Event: Ecuador Earthquake
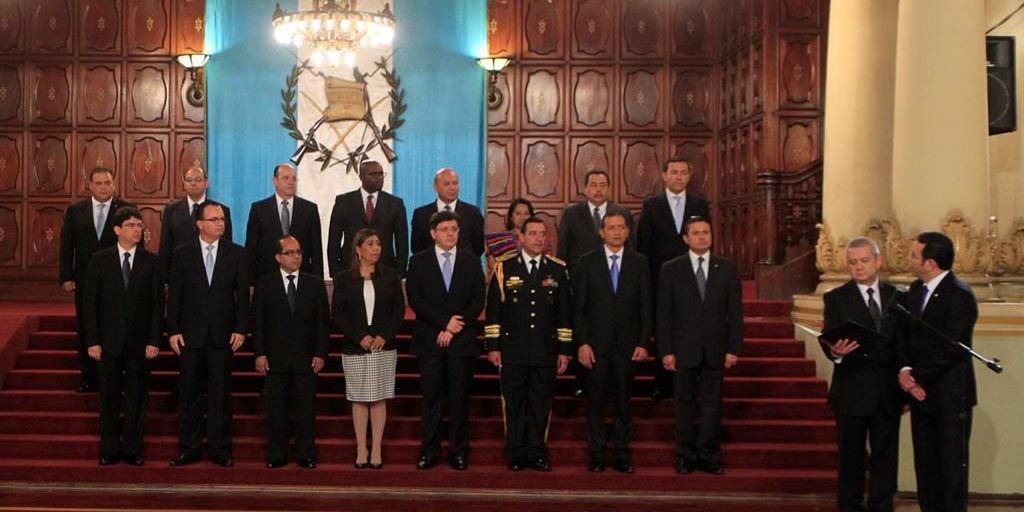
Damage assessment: no_damage